Finnish national road 23

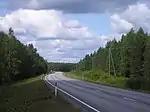
Road between Keuruu and Virrat.

Pori-Pomarkku–Kankaanpää–Jämijärvi–Parkano–Ikaalinen–Parkano (again)–Kihniö–Virrat–Keuruu–Petäjävesi–Jyväskylä–Laukaa–Hankasalmi–Pieksämäki–Joroinen–Pieksämäki (again)–Joroinen (again)–Pieksämäki (again)–Joroinen (again)–Varkaus–Leppävirta–Heinävesi–Leppävirta (again)–Heinävesi (again)–Liperi–Joensuu.